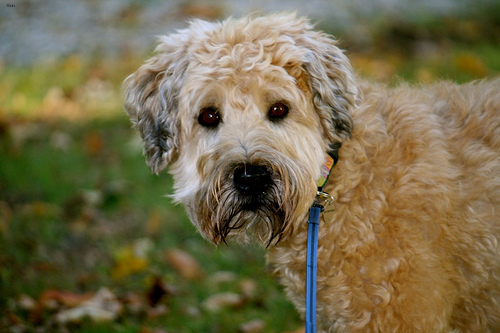
Animal: dog
Breed: wheaten_terrier